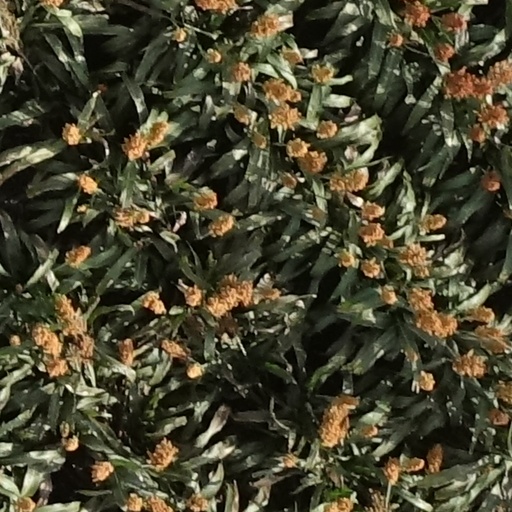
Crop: sorghum